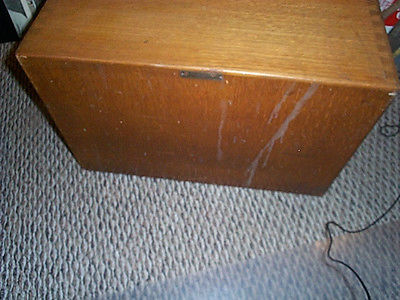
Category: cabinet